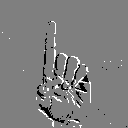
ASL letter: d